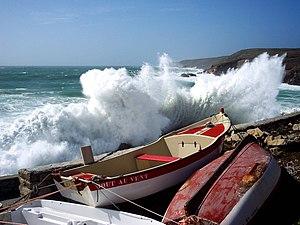
Un jour de tempête à Pors-Loubous, petit port de la commune de Plogoff (Finistère, Bretagne, France). 日本語: フランス、 フィニステール県、Plogoff、Pors-Loubousの嵐 Português: Uma tempestade em Pors-Loubous, Plogoff (Finistère, Bretagne, França).